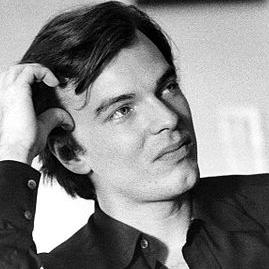
Age: 25